Montrose, Angus

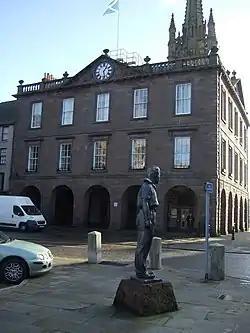
Montrose Town House

Samuel Johnson made a tour of the town on his visit to Scotland in the 1770s. He said of it: